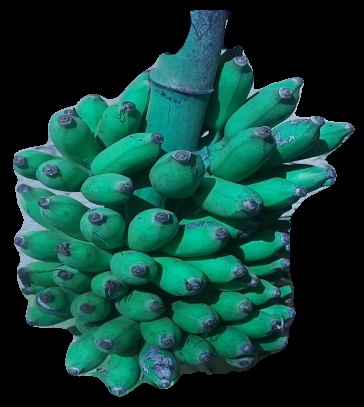
Variety: elakki-bale
Grade: grade3